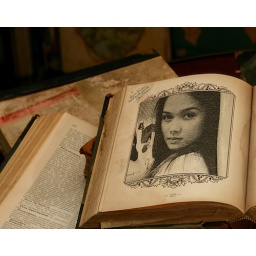
a young and very cute female actress here in the philippines.